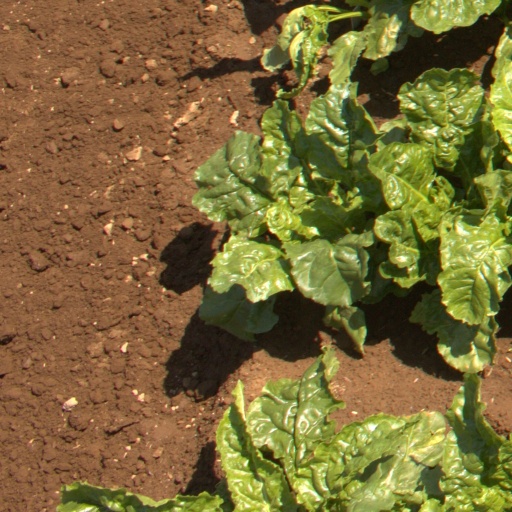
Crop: sugar beet